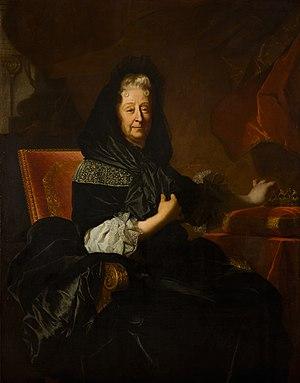
Cet article présente, par ordre chronologique de naissance, les principales personnalités féminines ayant appartenu à la Maison de Savoie, par naissance ou par mariage.
François Louis de Bourbon, comte de La Marche, comte de Clermont et prince de La Roche-sur-Yon, puis 4ᵉ prince de Conti, dit le Grand Conti, né à Paris le 30 avril 1664 et décédé à Paris le 22 février 1709, est un prince du sang, issu de la famille des Condé, branche cadette de la Maison capétienne de Bourbon. Il s'est notamment illustré par une brillante carrière militaire, une intense vie intellectuelle, et par le fait d'avoir été roi élu de Pologne.
Marie de Nemours, née en 1625 et décédée le 16 juin 1707, est princesse souveraine de Neuchâtel et Valangin. Fille d’Henri II d'Orléans-Longueville et de Louise de Bourbon-Condé, Mademoiselle de Soissons, elle est connue jusqu'à son mariage sous le nom de Marie d'Orléans, Mademoiselle de Longueville. Elle épouse son cousin, Henri II de Savoie, duc de Nemours, de Genevois et d'Aumale en 1657, mais devient veuve deux ans plus tard. Par son arrière-grand-mère Marie de Bourbon-Saint-Pol d'Estouteville elle fut comtesse de St-Pol, et duchesse d'Estouteville. Elle fut aussi comtesse de Tancarville, et comtesse de Dunois, titre qu'elle transmit à son petit-cousin Louis-Henri de Bourbon-Soissons, comte de Noyers. Après elle, la « seigneurie du duché d'Estouteville » et le comté de Tancarville échurent à ses cousins Goyon-Matignon et Colbert de Seignelay, issus du duc Léonor de Longueville, le grand-père du duc Henri II.